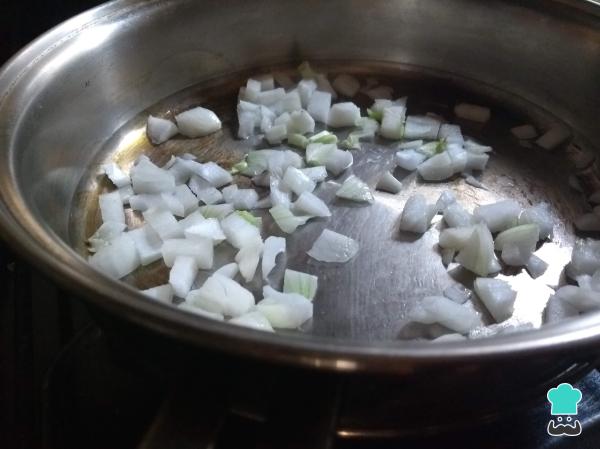
Para empezar con la receta de las empanadas sin carne, primero pela y pica la cebolla para saltearla con 1 cucharadita de aceite en una sartén a fuego máximo hasta que esté transparente.